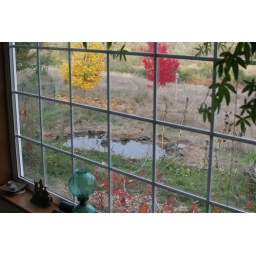
view from the kitchen window before the plants went in